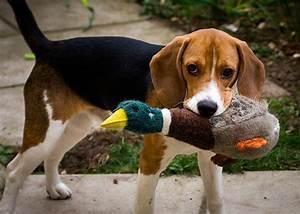
dog